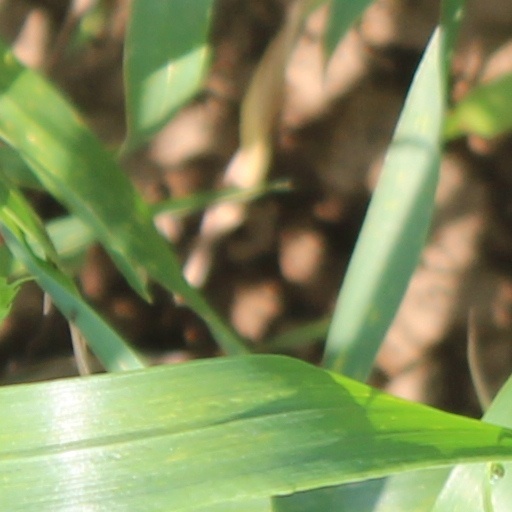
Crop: wheat